Carl V. Weygandt

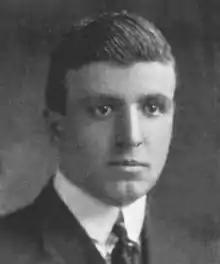
circa 1921

Carl Victor Weygandt was a jurist in the U.S. State of Ohio. He was Chief Justice of the Ohio Supreme Court for thirty years.